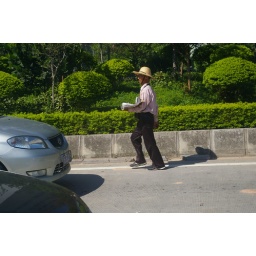
back in Shenzhen on the way to the factory at the traffic lights the paper boy sells to people in their cars